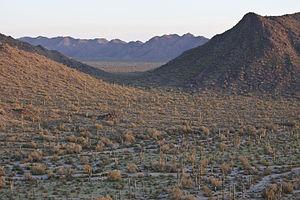
Le Sonoran Desert National Monument est un monument national américain désigné comme tel par le président des États-Unis George W. Bush le 17 janvier 2001. Il protège 200 886 hectares du désert du Sonora, dans les comtés de Maricopa et Pinal, en Arizona.